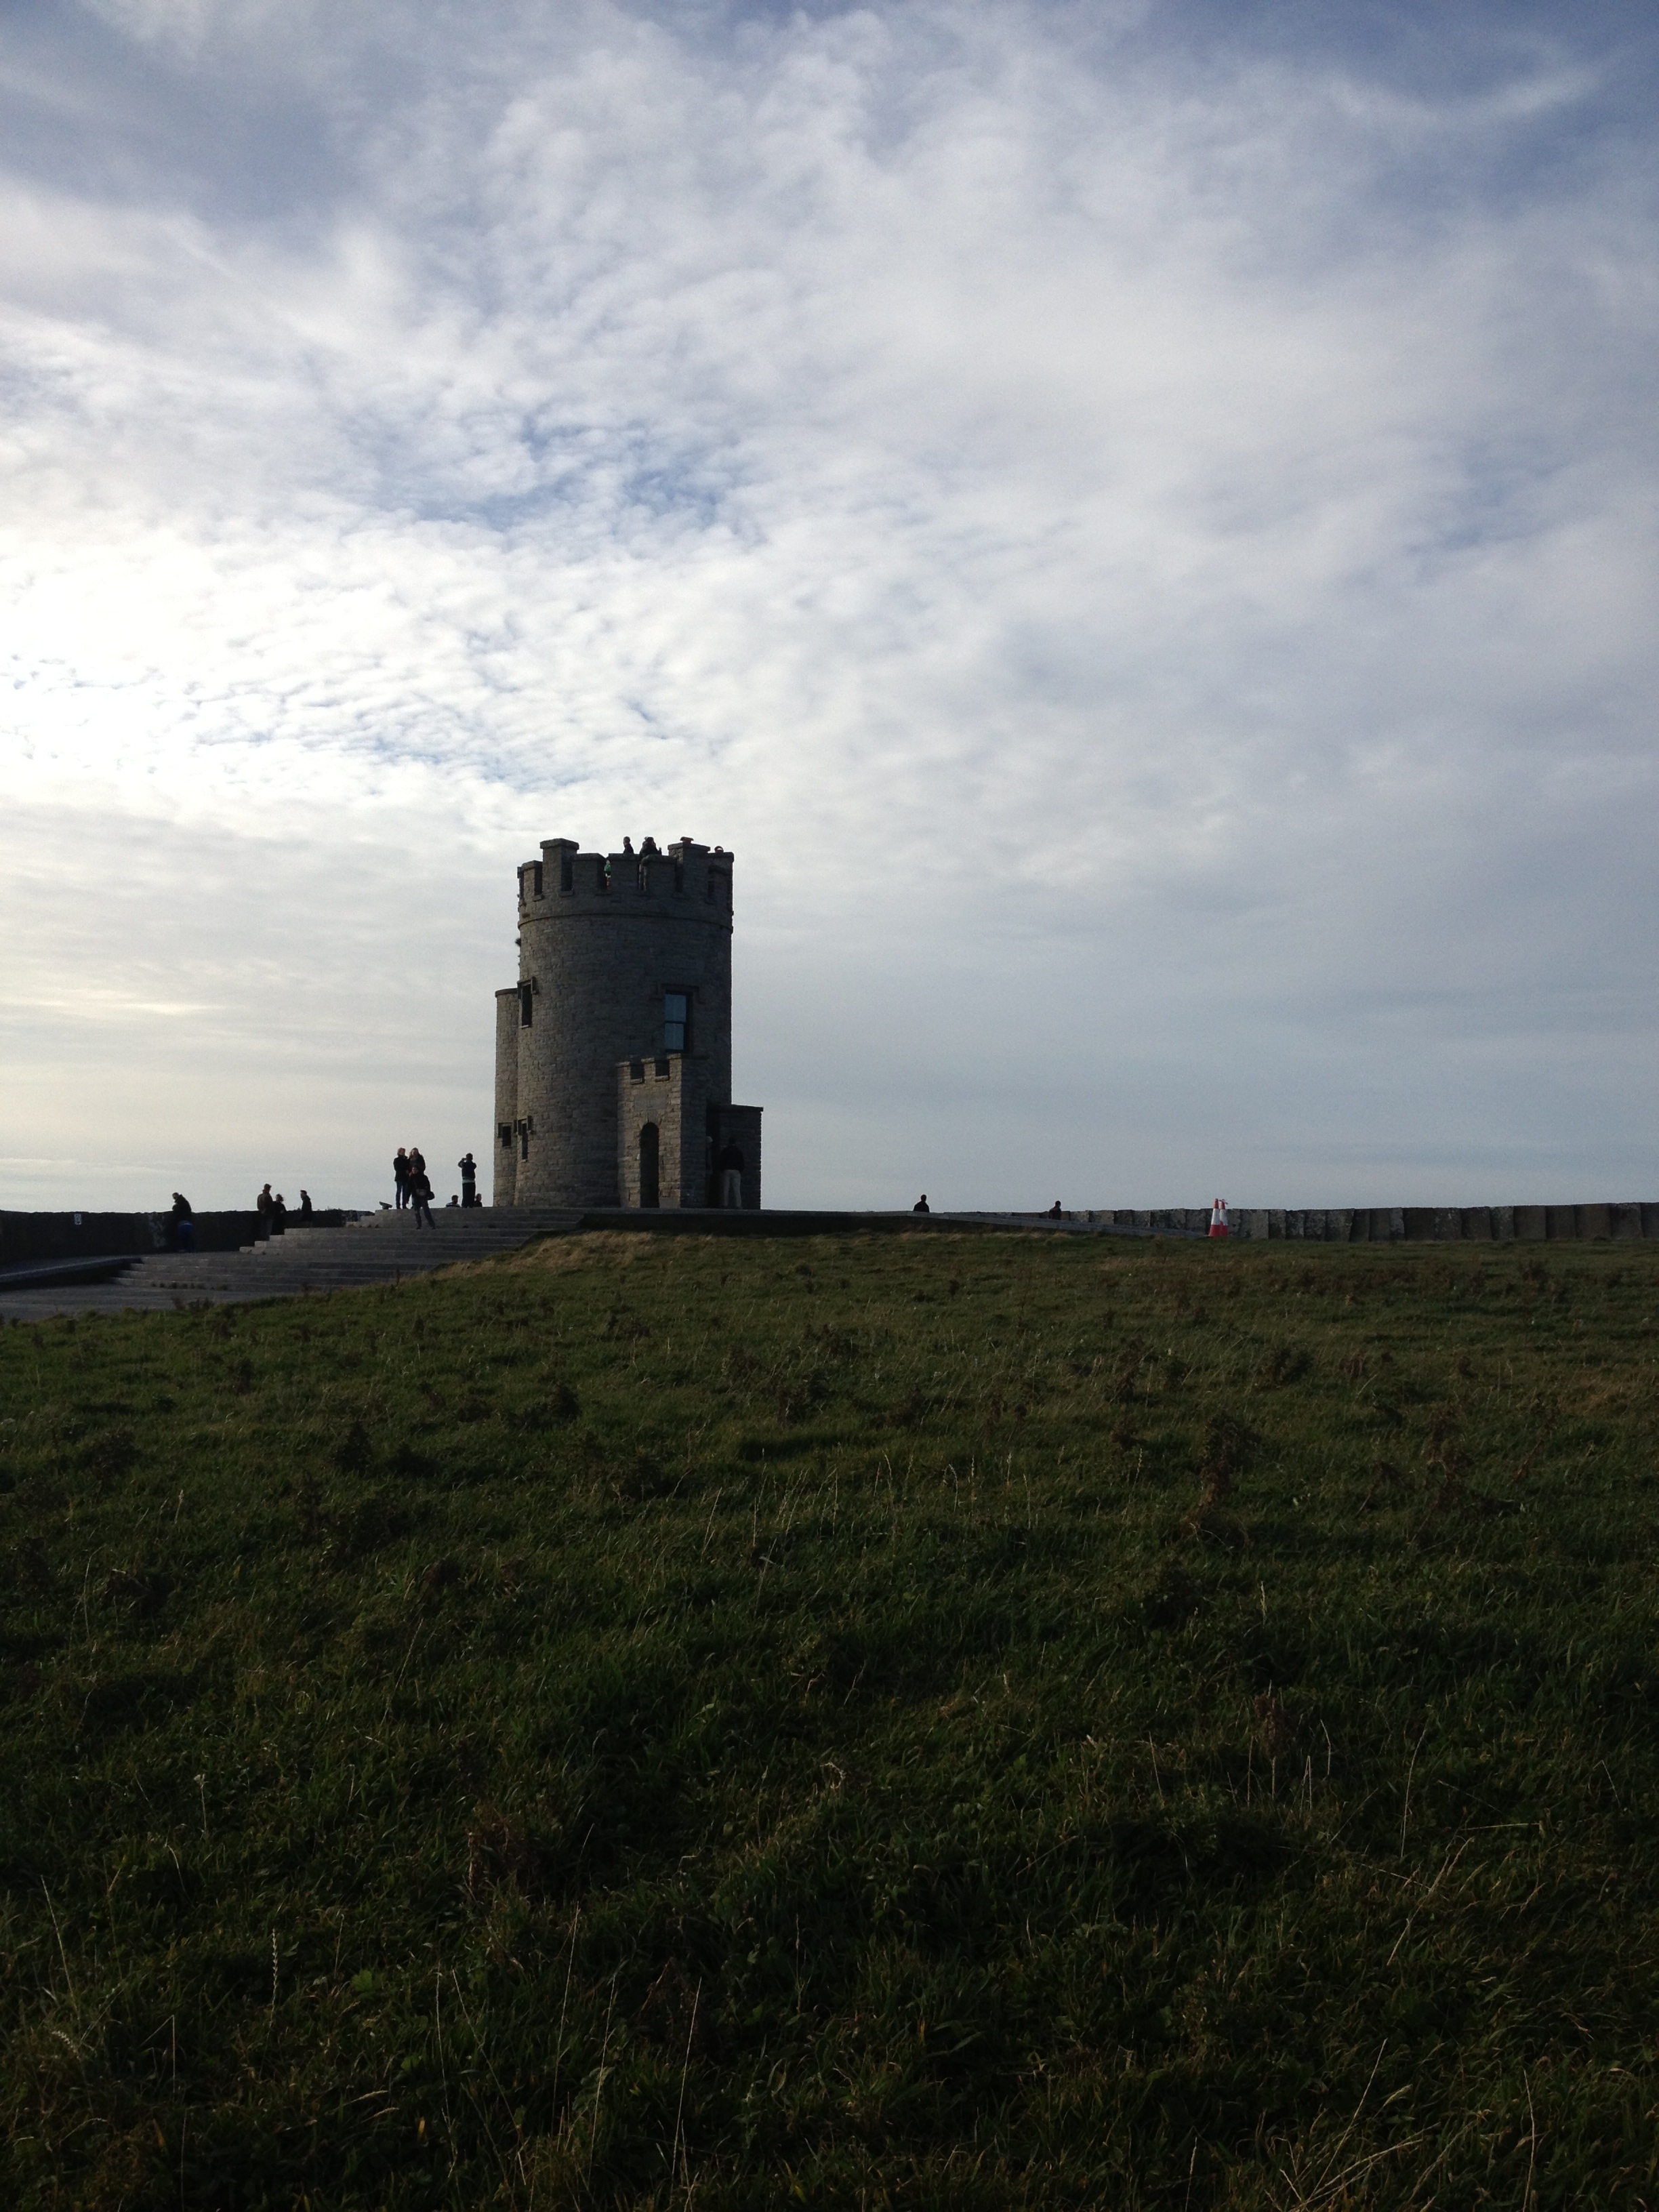
sea, coast, ocean, horizon, cloud, lighthouse, sky, prairie, sunlight, hill, wind, cliff, tower, terrain, ireland, rural area, cliffs of moher, county clare, atmosphere of earth